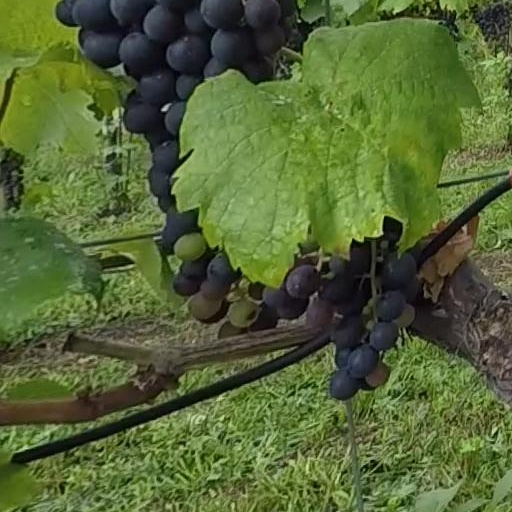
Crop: grape